Longhouse

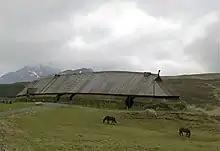
A reconstructed Viking chieftain's longhouse at the Lofotr Viking Museum in Lofoten, Norway

The Neolithic long house type was introduced with the first farmers of Central and Western Europe around 5000 BCE, 7,000 years ago. These were farming settlements built in groups of six to twelve longhouses; they were home to large extended families and kin.